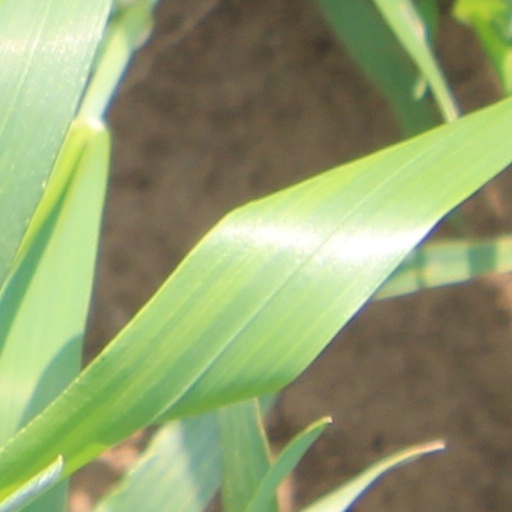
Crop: wheat